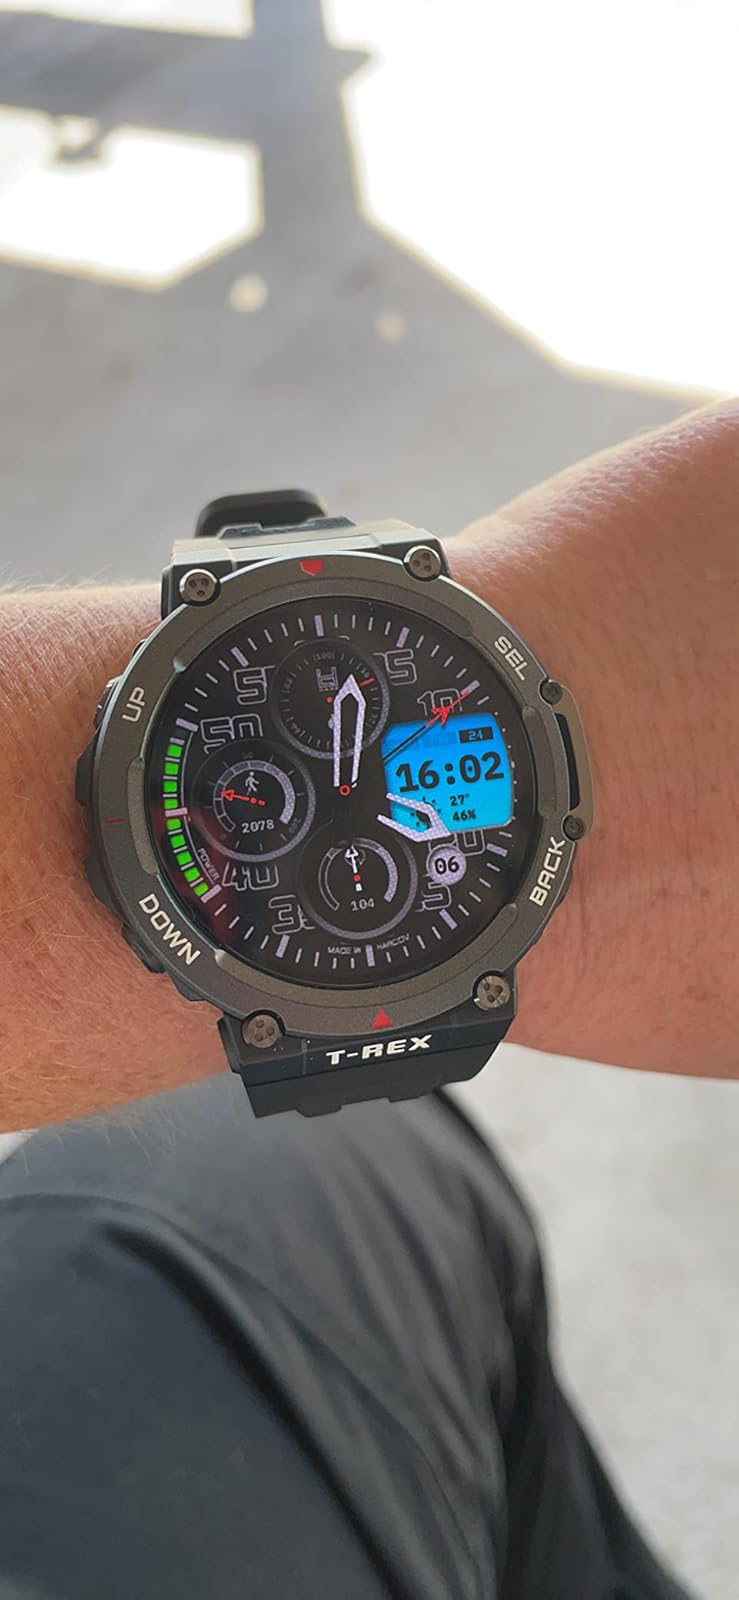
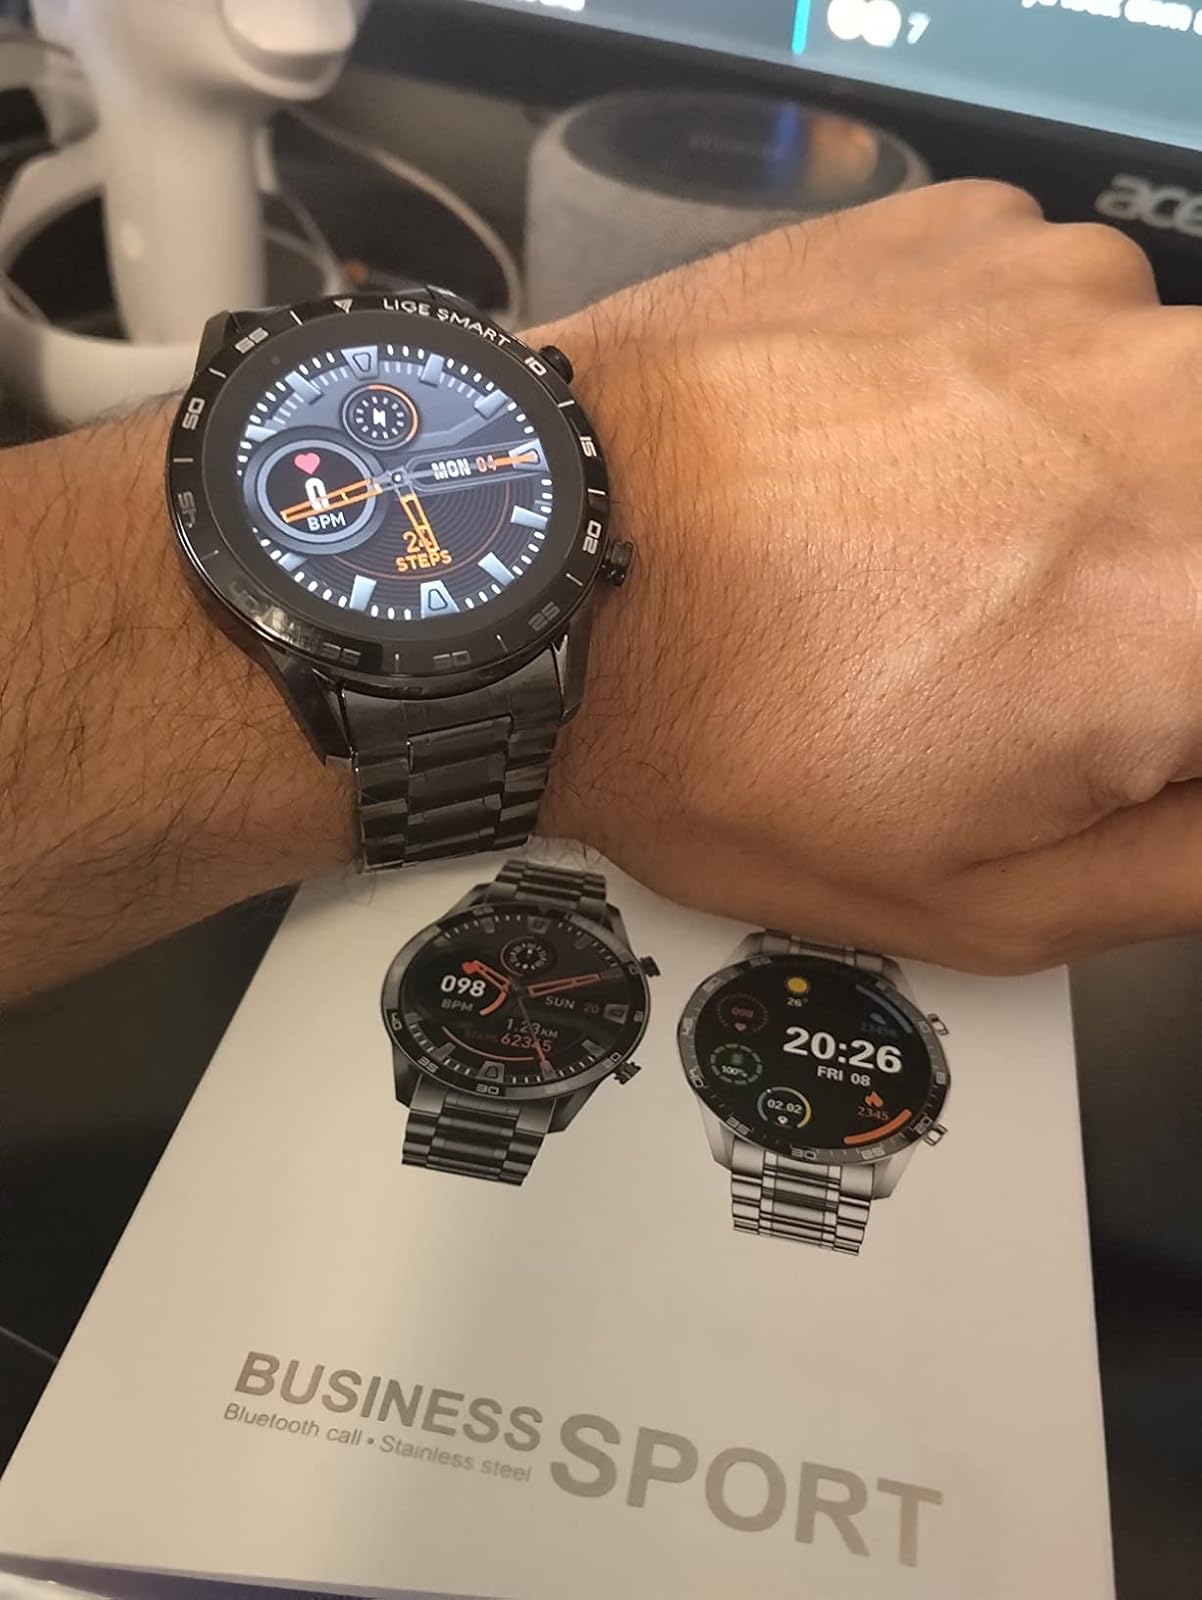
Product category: smartwatch
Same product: no